Robert Bernstein (comics)

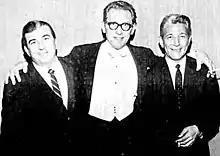
Bernstein (left) in 1965 with pianist Géza Anda (center) and Jerry Schoenbaum, head of MGM's classical music division.

Robert Bernstein (May 23, 1919 – December 19, 1988), sometimes credited as R. Berns, was an American comic book writer, playwright and concert impresario, notable as the founder of the Island Concert Hall recital series which ran for 15 years on Long Island.